Timeline of town creation in New York's Capital District

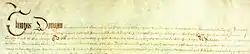
Opening paragraph of the Dongan Charter creating the city of Albany, New York, the oldest municipality in New York's Capital District

The towns and cities of New York's Capital District were created by the U.S. state of New York as municipalities in order to give residents more direct say over local government. The Capital District is an 11 county area, which consists of the counties of Albany, Schenectady, Rensselaer, Saratoga, Schoharie, Warren, Washington, Columbia, Montgomery, Fulton, and Greene. New York experimented with different types of municipalities before settling upon the current format of towns and cities occupying all the land in a county. Districts were created for Albany and Tryon counties in 1772; all were transformed into towns (or divided into multiple towns) in 1788 when all of the state of New York was divided into towns. Two years before that, in 1786, all of what Washington County encompassed at that time was divided into townships with the same legal status, abilities, and responsibilities as districts with their status as towns confirmed in 1788. Some other forms of government in earlier years included land patents with some municipal rights and boroughs. The following timelines show the creation of the current towns from their predecessors stretching back to the earliest municipal entity over the area. The timelines only represent from which town(s) a particular town was created from and does not represent annexations of territory to and from towns that already existed. All municipalities are towns unless otherwise noted as patent, township, borough, district, or city. Unless otherwise sourced with a footnote all dates of incorporation represent those stated in the 1860 "Gazetteer of the State of New York" by John H. French.